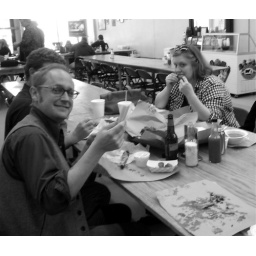
Smitty's BBQ in Lockhart, TX... butcher paper as a plate and a stack of white bread. Classic.